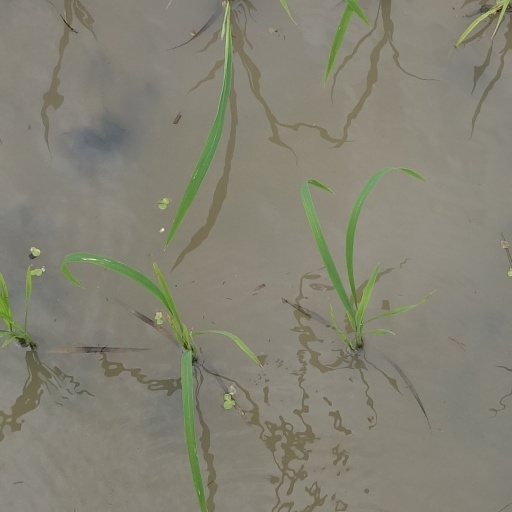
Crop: rice